Ebbets Field

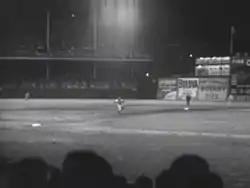
A night game at Ebbets Field between the Philadelphia Phillies and the Brooklyn Dodgers, September 24, 1949

The Dodgers found themselves victims of their own success soon thereafter, as Ebbets Field never seated more than 35,000 people, and the constraints of the neighborhood made its expansion impossible. It also had almost no automobile parking for Dodger fans who had moved east to suburban Long Island, though it was near a subway station. Walter O'Malley, who obtained majority ownership of the Dodgers in 1950, announced plans for a privately owned domed stadium at the Atlantic Yards in Brooklyn (currently the site of the Atlantic Terminal Mall), where a large market was being torn down.